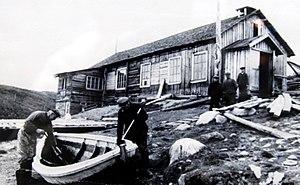
Les Norvégiens de Kola sont des migrants norvégiens qui se sont installés le long de la côte de la péninsule de Kola, en Russie.
L'oblast de Mourmansk est une division territoriale ou oblast de la fédération de Russie. Sa capitale administrative est la ville de Mourmansk.